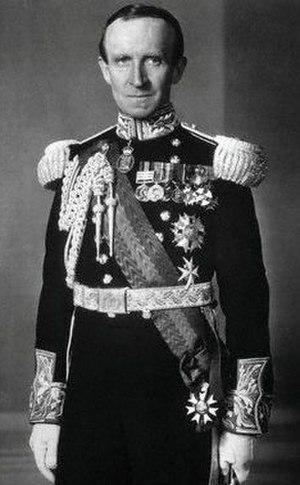
John Buchan, 1ᵉʳ baron Tweedsmuir d'Elsfield, est un homme d'État britannique né le 26 août 1875 à Perth et mort le 11 février 1940 à Montréal.